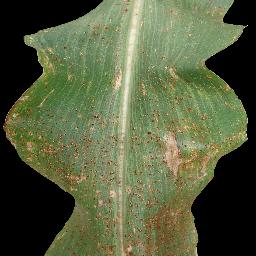
Label: Corn_(Maize)___Common_Rust